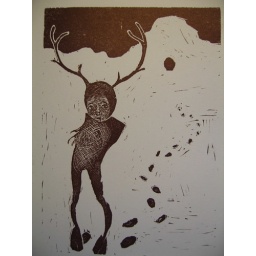
deer boy in blue